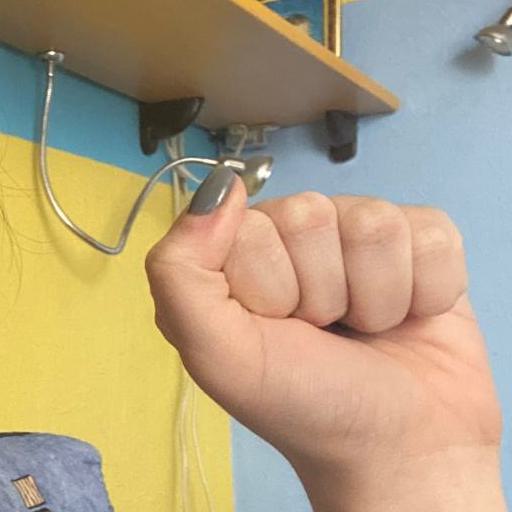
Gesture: fist